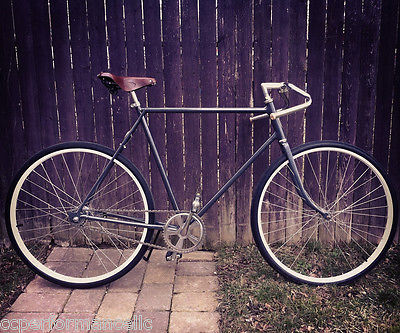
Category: bicycle